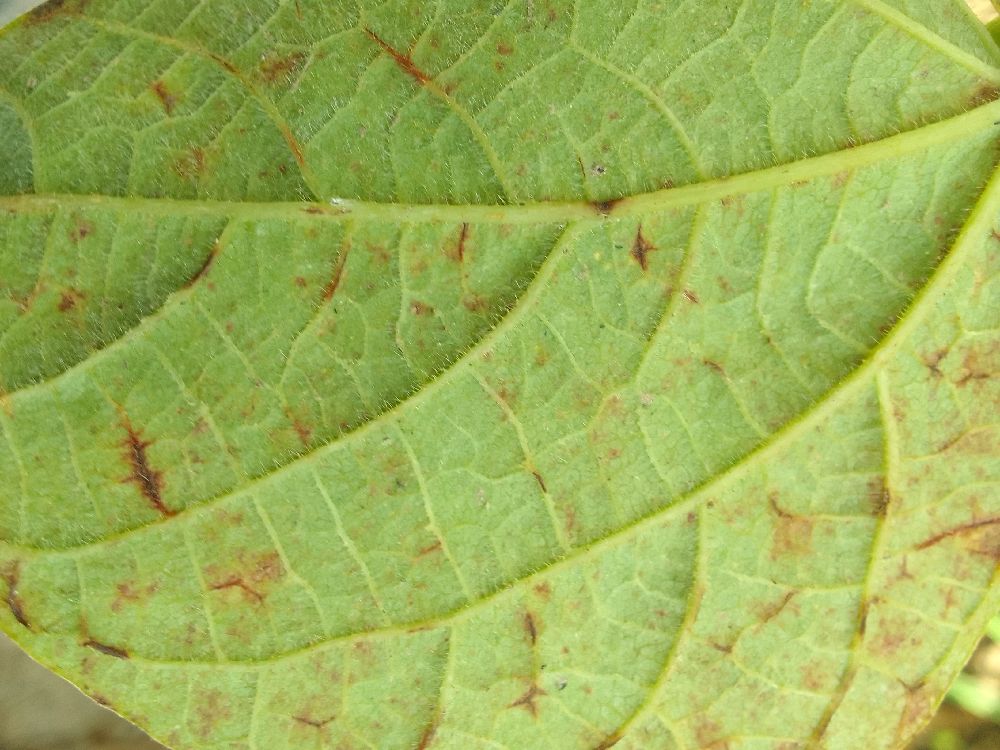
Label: anthracnose